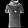
Label: T - shirt / top